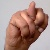
The image shows a hand gesture representing the letter 'N' in Indian Sign Language.